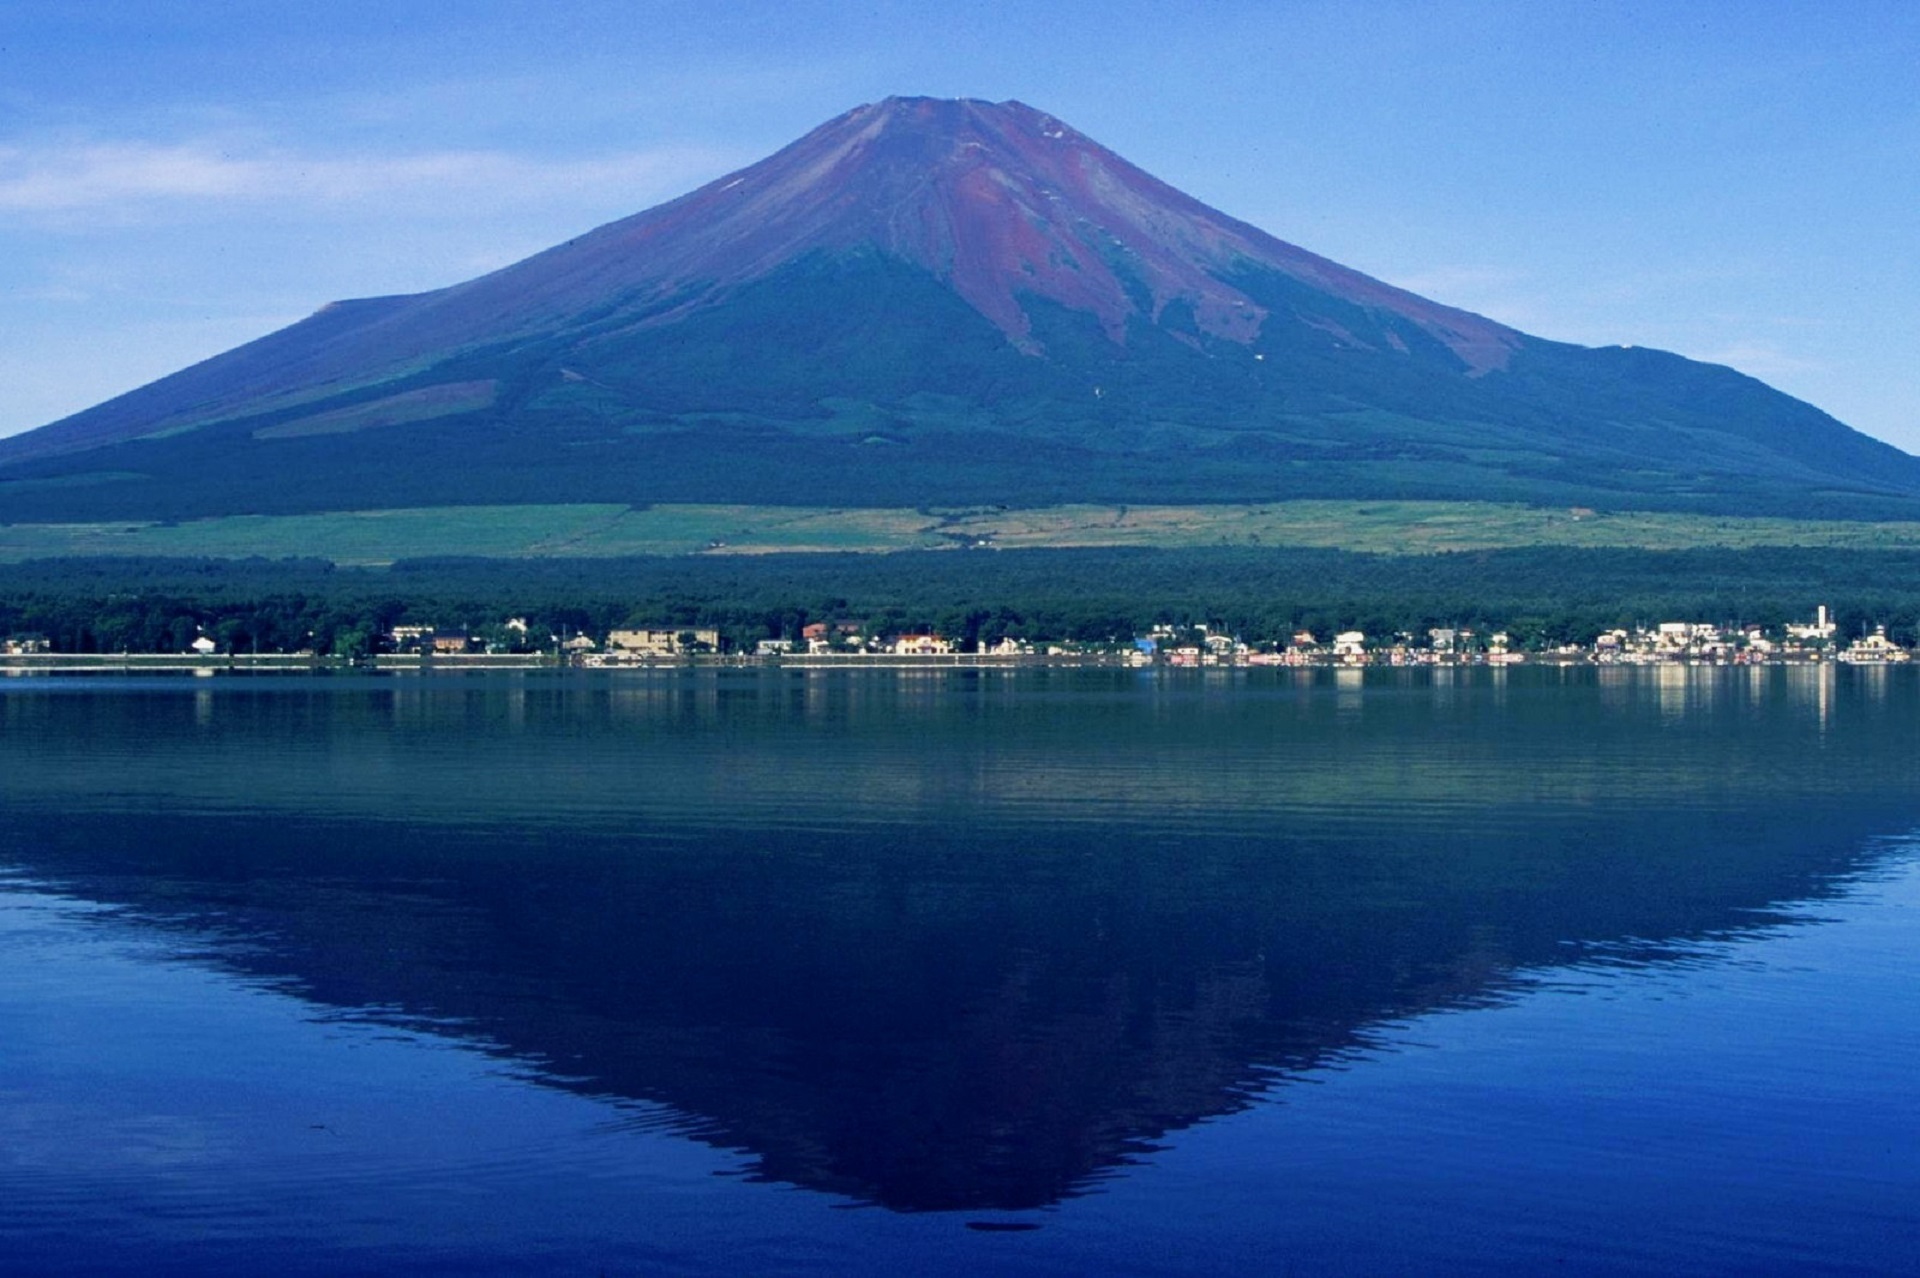
landscape, sea, water, horizon, mountain, countryside, lake, dawn, dusk, reflection, scenic, peaceful, calm, serene, reservoir, japan, mount fuji, plateau, fell, loch, crater lake, landform, geographical feature, atmospheric phenomenon, volcanic landform